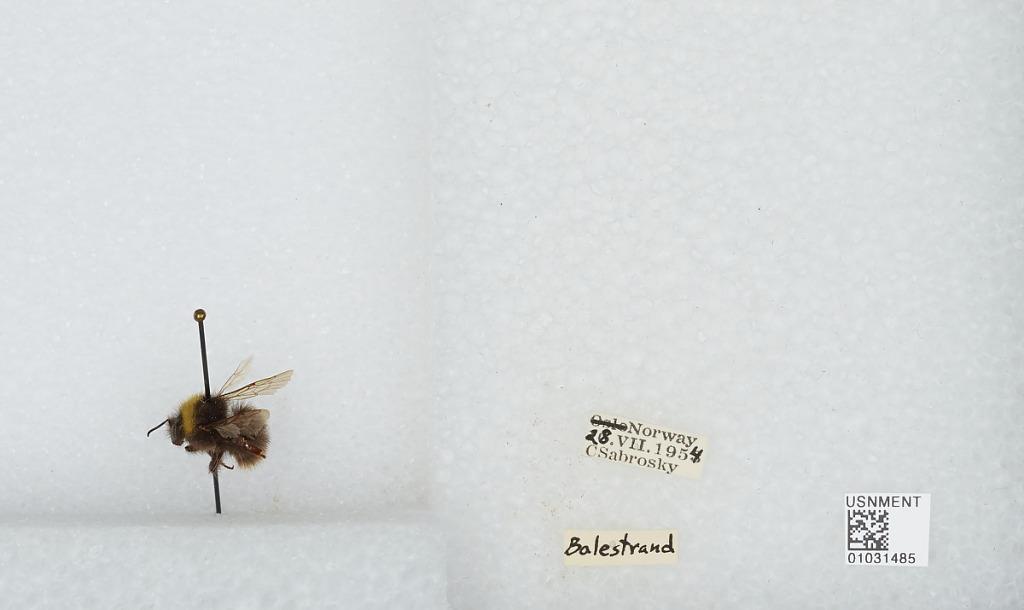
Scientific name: Bombus (Pyrobombus) pratorum (Linnaeus)
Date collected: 1954-7-28
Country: Norway
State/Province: Vestland
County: Sogndal
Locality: Balestrand
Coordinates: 61.2094, 6.5358